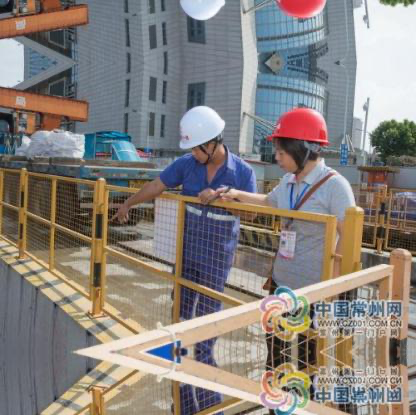
Objects in the image:
label: helmet
label: helmet
label: helmet
label: helmet